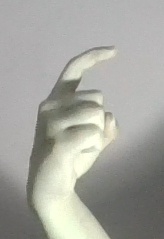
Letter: ra